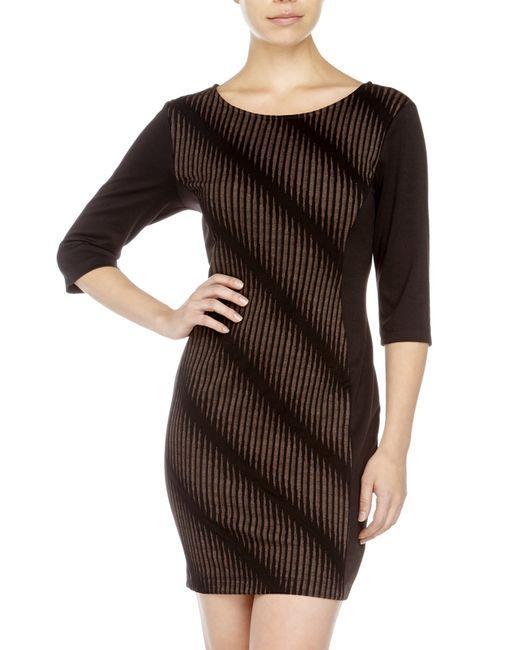
Schwarzes und braunes Midikleid mit Rundhalsausschnitt für Damen